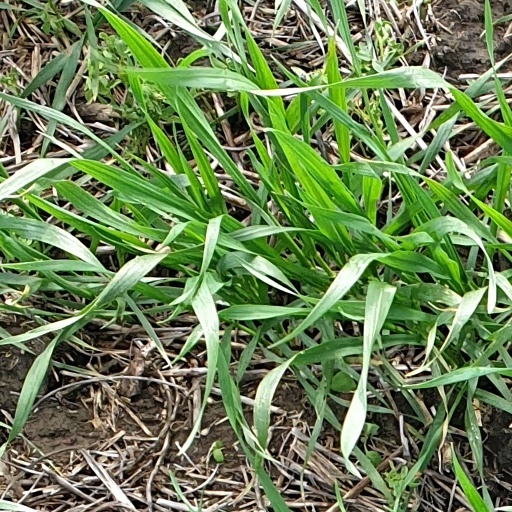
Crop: wheat